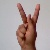
The image shows a hand gesture representing the letter 'K' in Indian Sign Language.